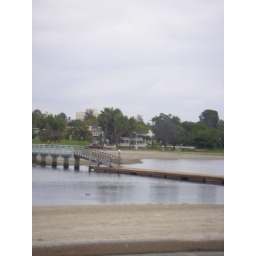
bridge over water